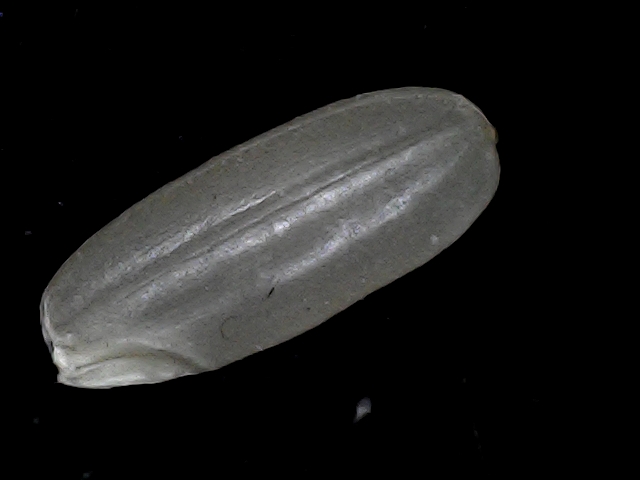
Rice variety: BR22